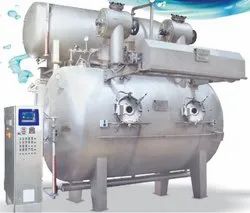
Label: PLC_Based_HTHP_Soft_Flow_Fabric_Dyeing_Machine